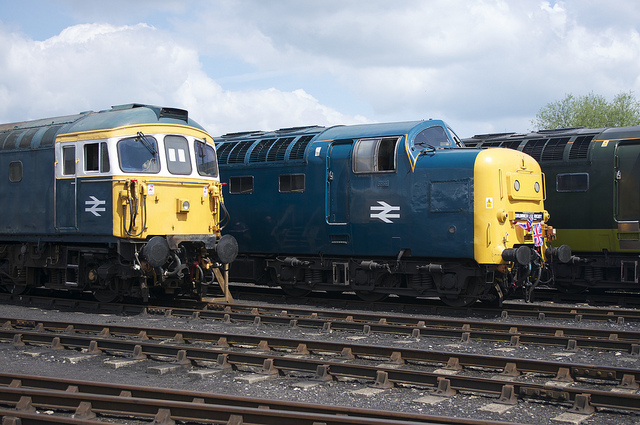
user: Given an image and a question. Answer the question in a short answer. Question: What do these items pull behind them? Short Answer:
assistant: car